Pseudoxanthoma elasticum

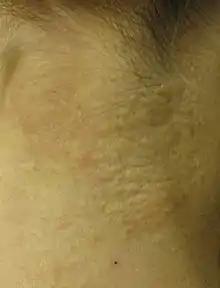
Pseudoxanthoma elasticum of the posterior lateral neck. Note the yellowish slightly raised bumps characteristic of this condition.

Pseudoxanthoma elasticum (PXE) is a genetic disease that causes mineralization of elastic fibers in some tissues. The most common problems arise in the skin and eyes, and later in blood vessels in the form of premature atherosclerosis. PXE is caused by autosomal recessive mutations in the "ABCC6" gene on the short arm of chromosome 16 (16p13.1).